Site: brandenburg
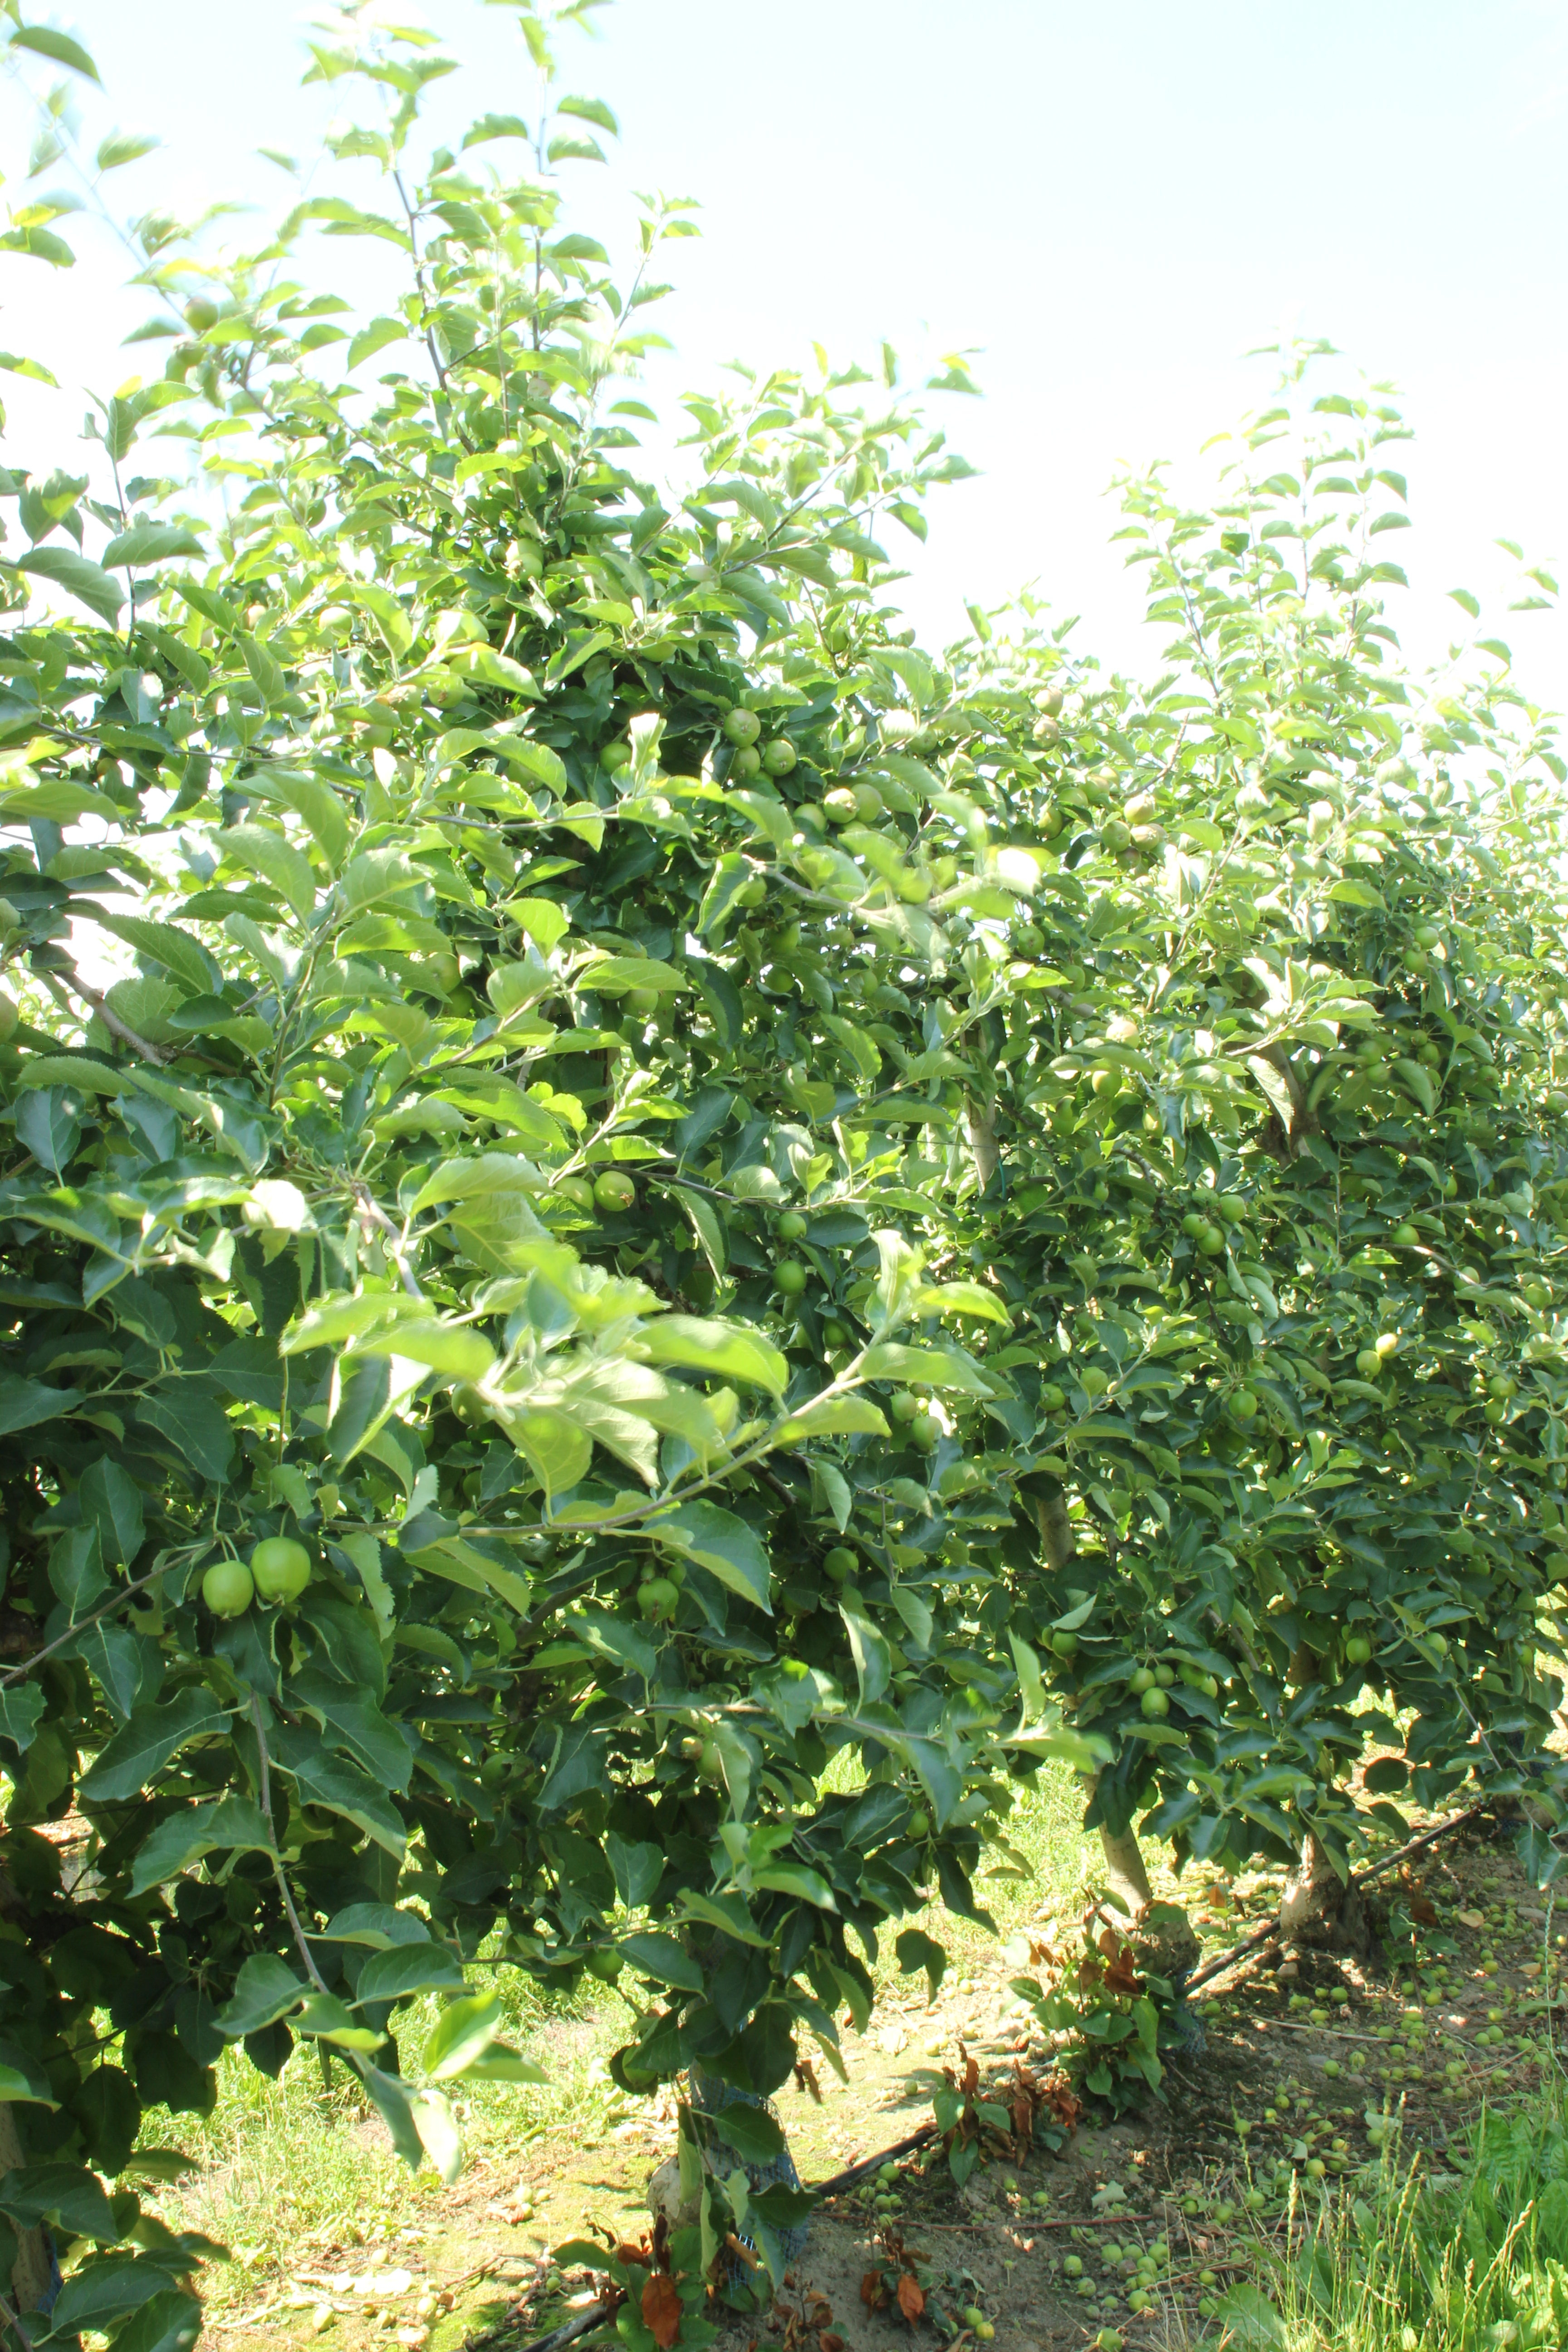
Growth stage (BBCH 74): Development of fruit